Mihashin Furaana Dhandhen

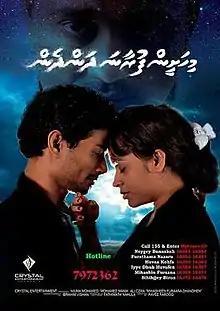
Official film poster

Mihashin Furaana Dhandhen is a 2012 Maldivian romantic drama film directed by Ravee Farooq. Produced by Fathimath Nahula under Crystal Entertainment, the film stars Niuma Mohamed, Mohamed Manik and Ali Seezan in pivotal roles. The film was released on 28 February 2012.